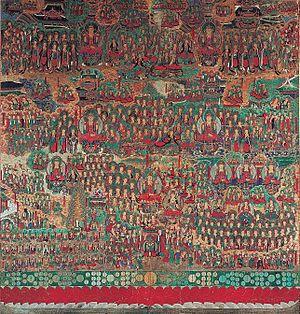
Les trésors nationaux de Corée du Sud sont un ensemble d'objets et de bâtiments qui ont été reconnus par le gouvernement sud-coréen pour leur exceptionnelle valeur historique, artistique et culturelle.